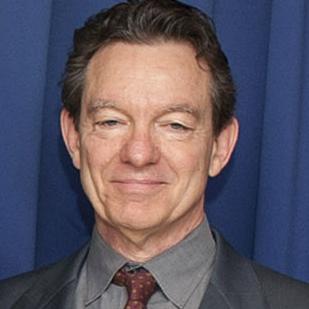
Age: 66